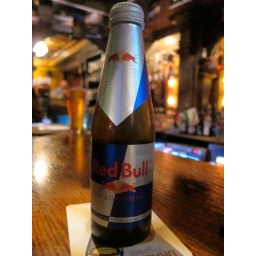
tiny red bull in bottle...fancy